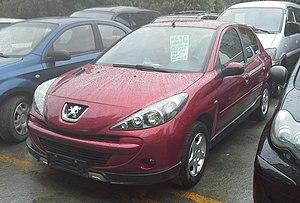
La 206 est un modèle automobile du segment B produit par le constructeur Peugeot et lancé le 10 septembre 1998 pour succéder à la Peugeot 205. La 206 a été la voiture la plus vendue en France en 2001, 2004 et 2005, disputant la première place à sa principale rivale qu'est la Renault Clio II. Elle est depuis les années 2010 la voiture française la plus produite de l'histoire et la plus vendue de tous les temps. Elle est également produite sous le nom de Peugeot 207 en Amérique du sud et par Iran Khodro et sous le nom de Citroën C2 cross en Chine.